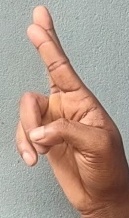
ASL sign: R